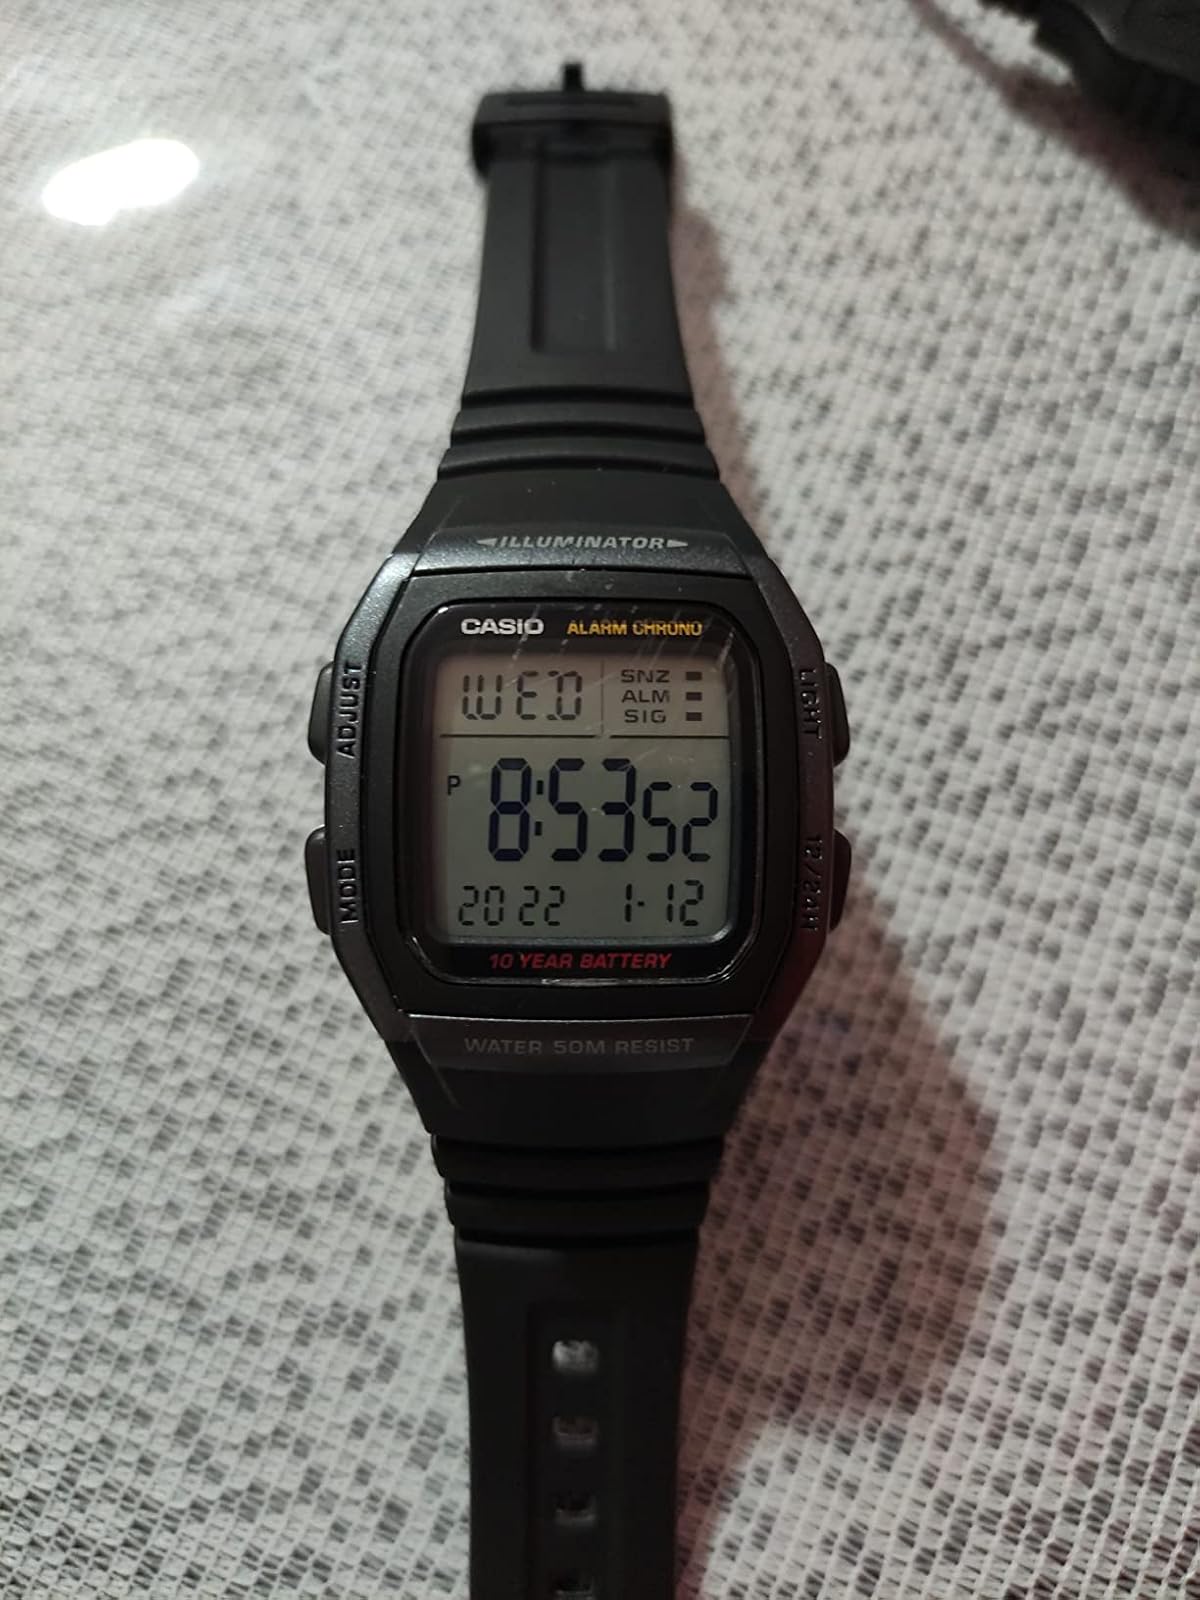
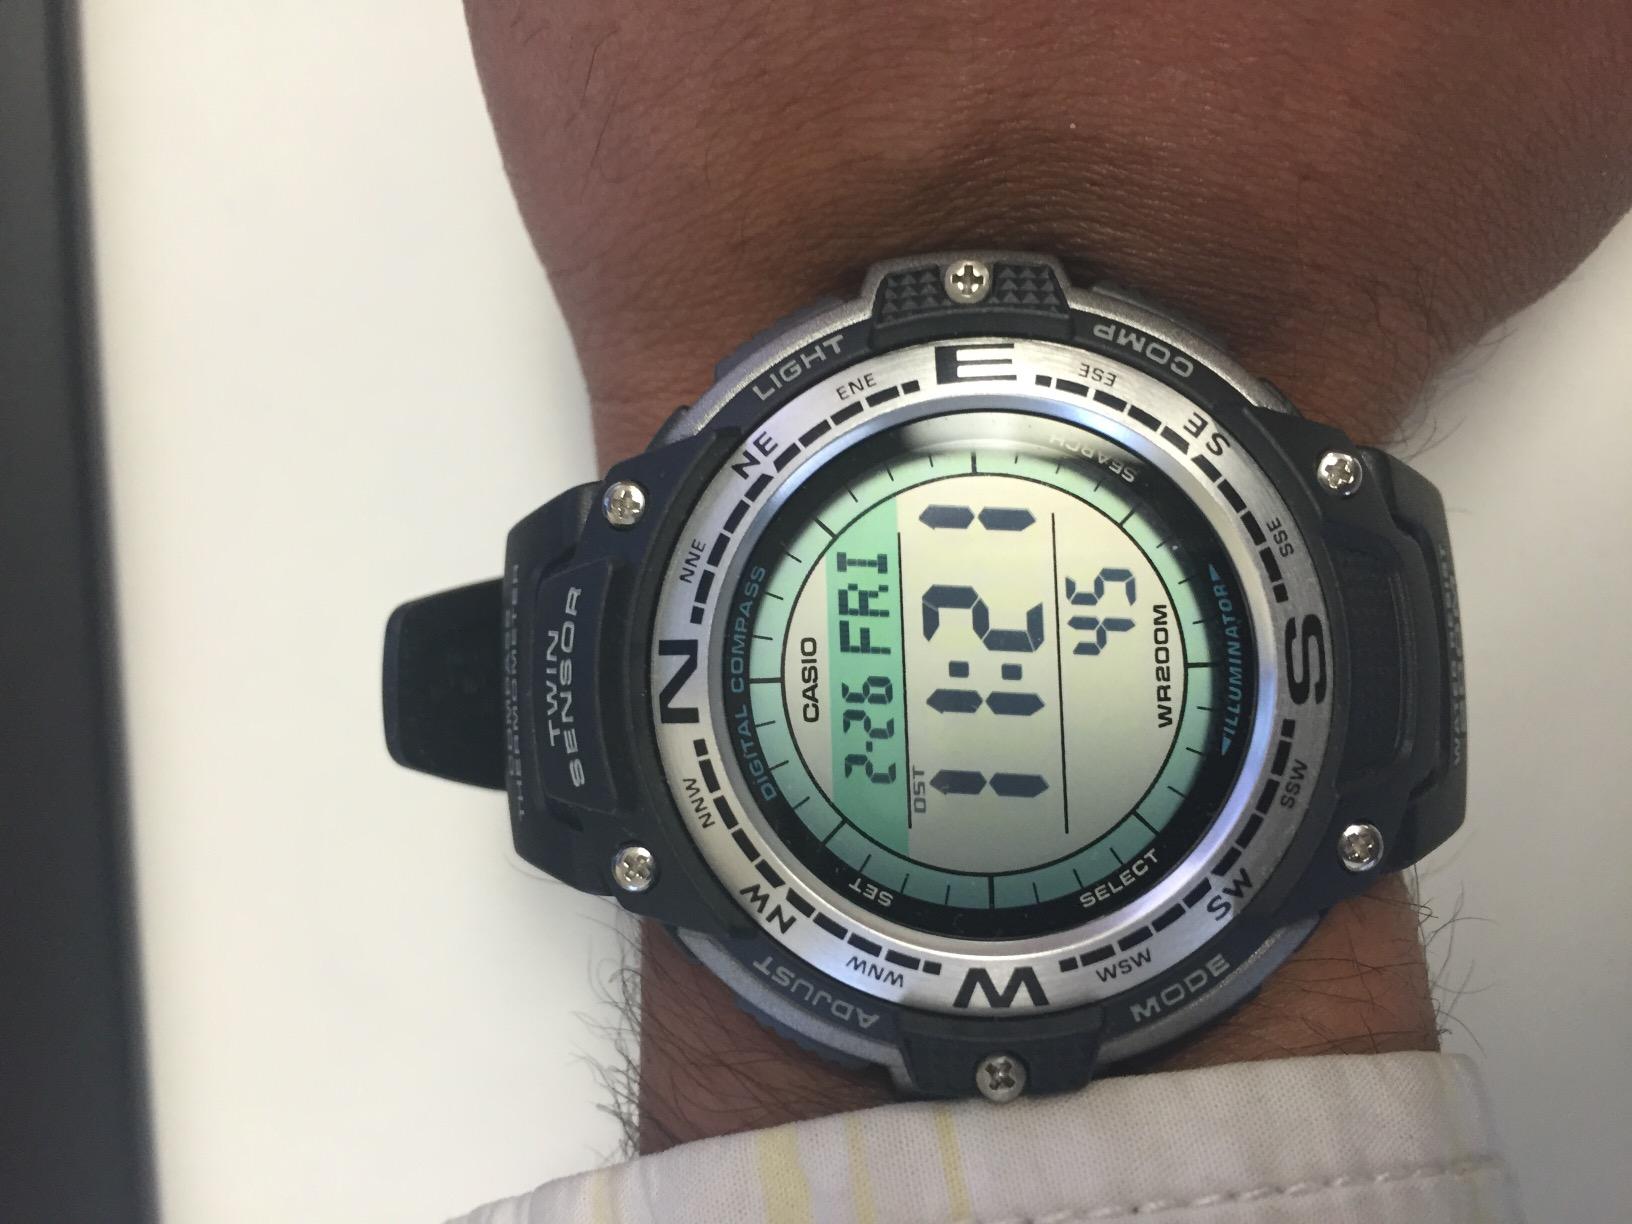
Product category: accessories_watch
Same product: no